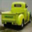
Label: pickup_truck